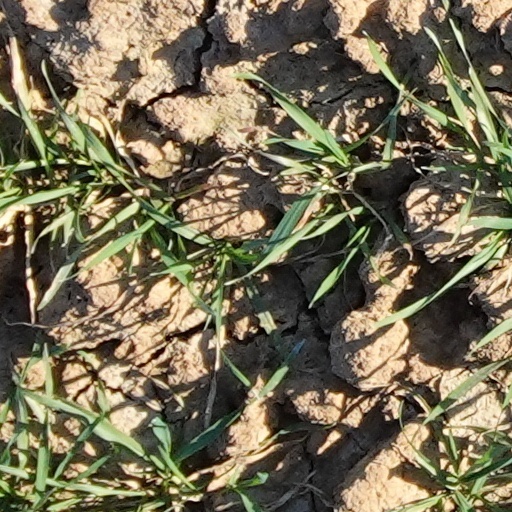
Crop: wheat